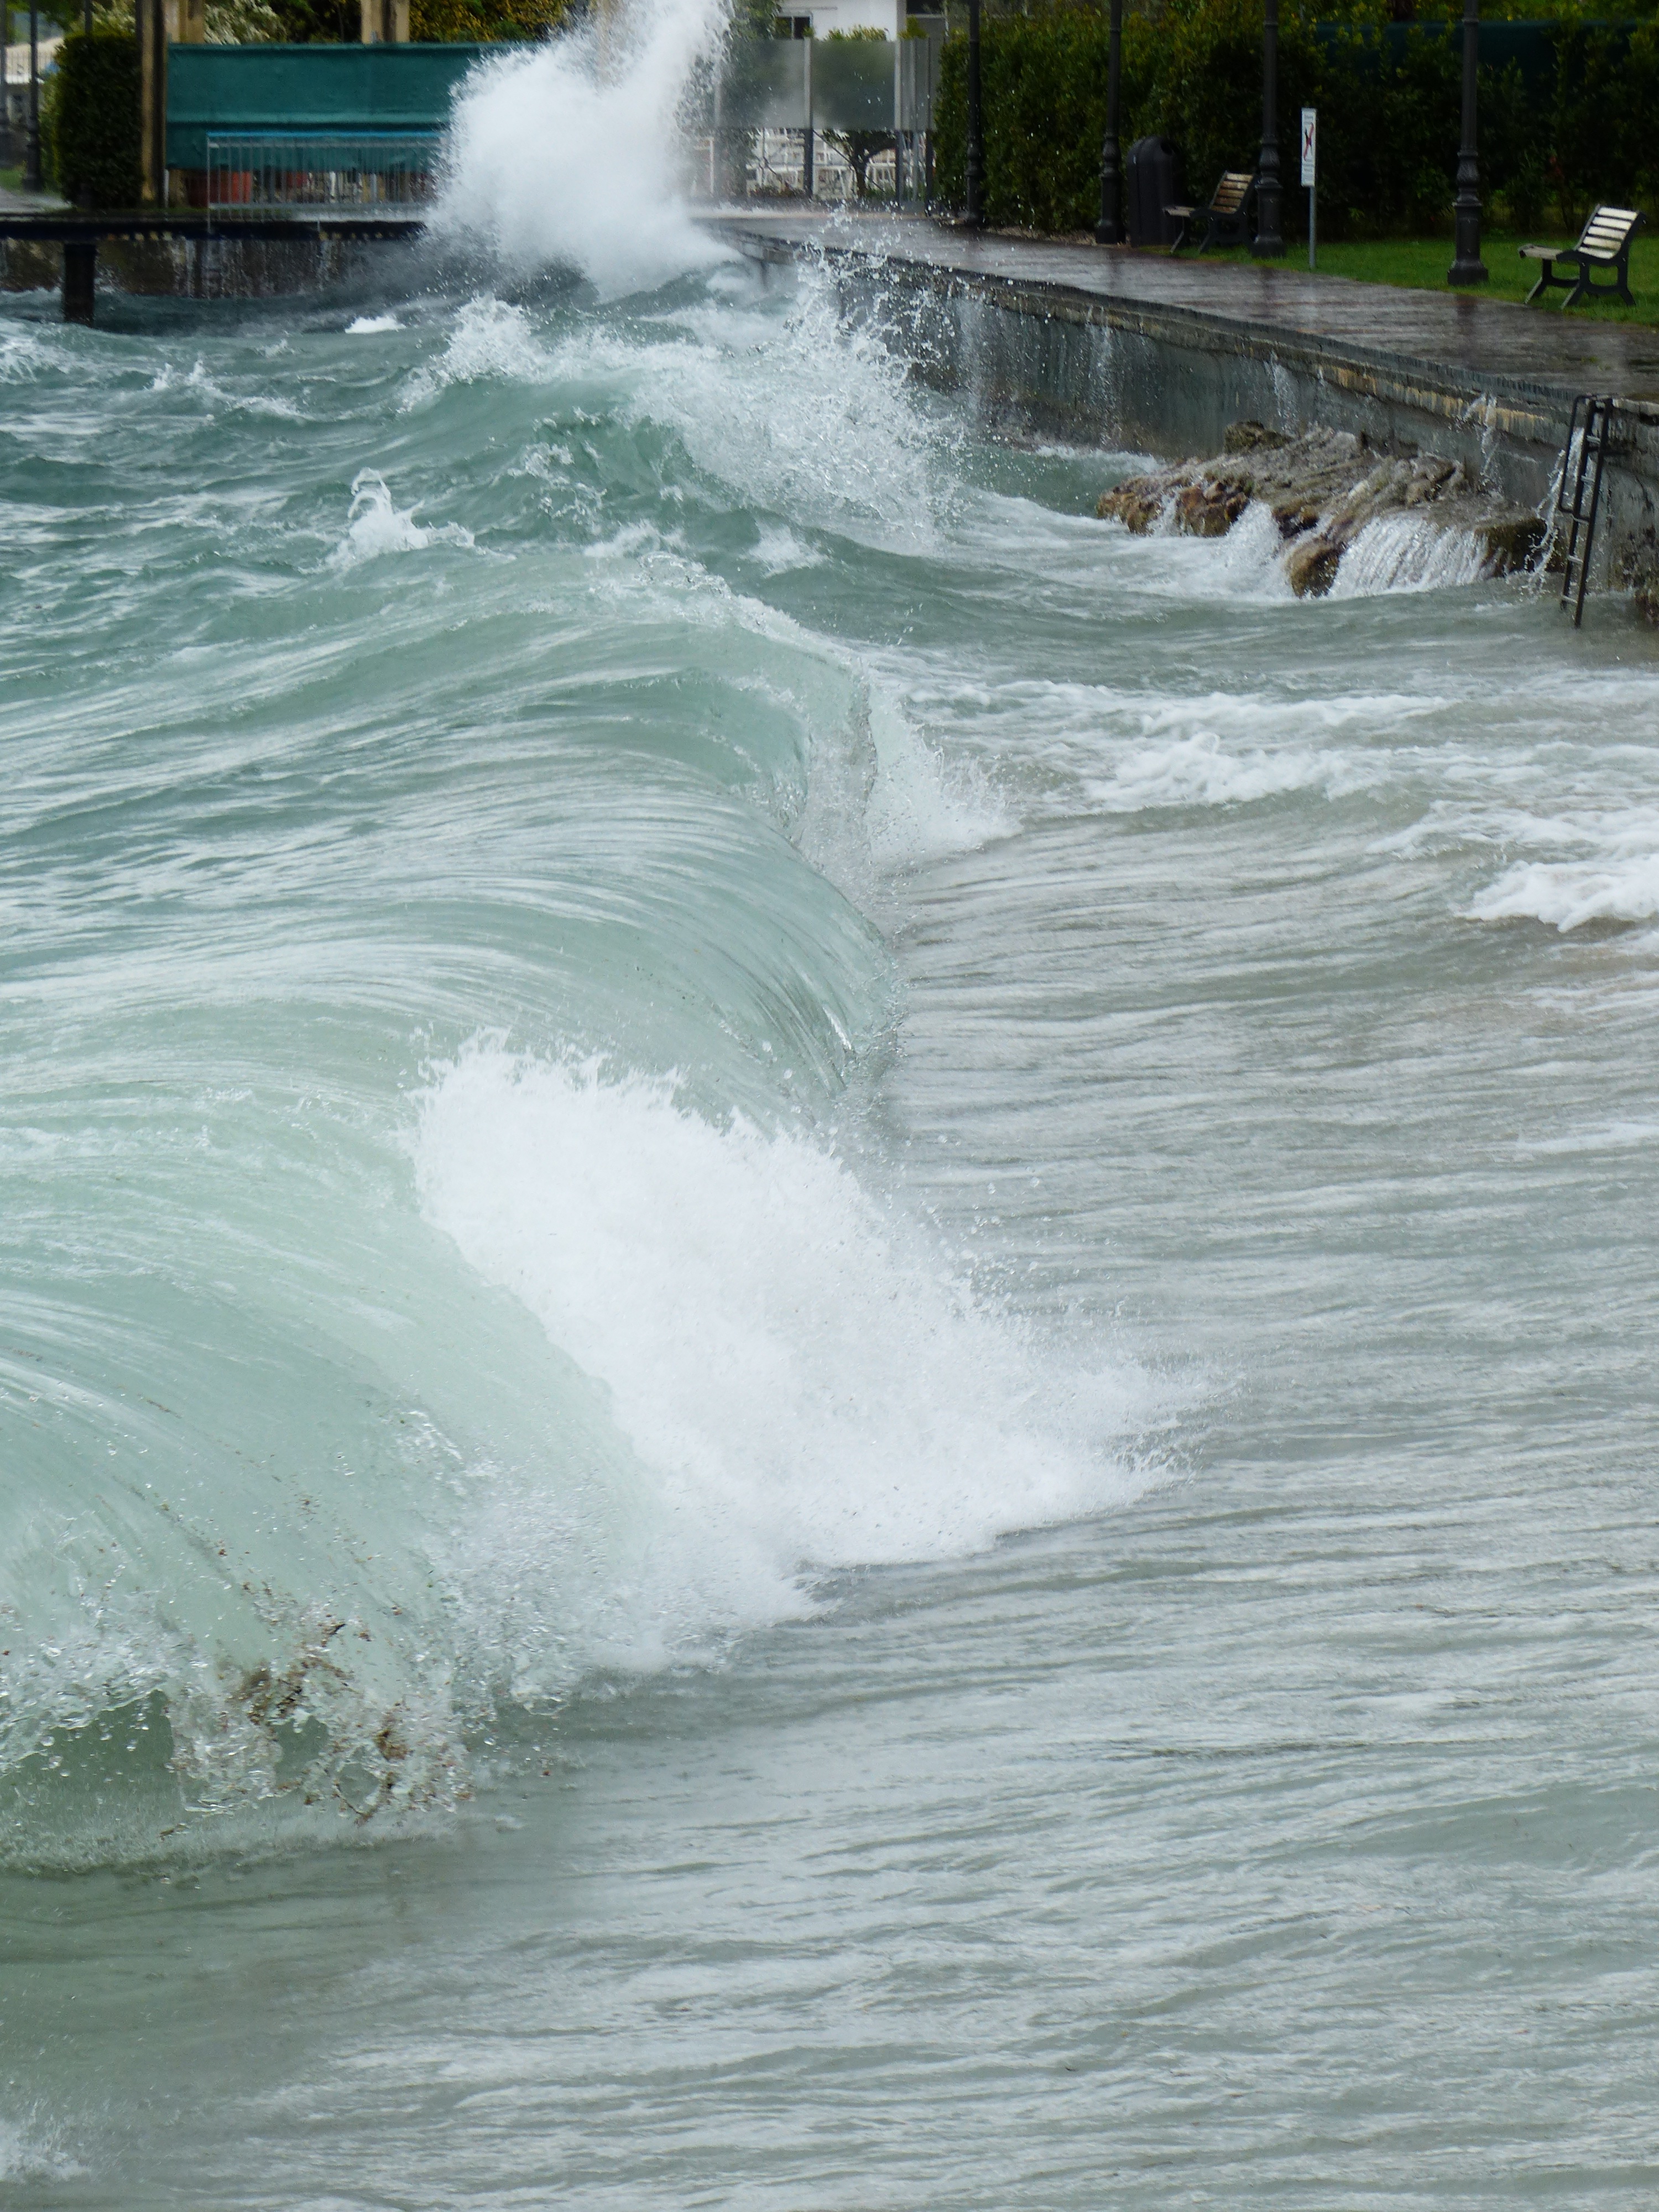
beach, sea, coast, water, ocean, shore, wave, lake, river, spray, weather, rapid, body of water, head, water feature, inject, wind wave